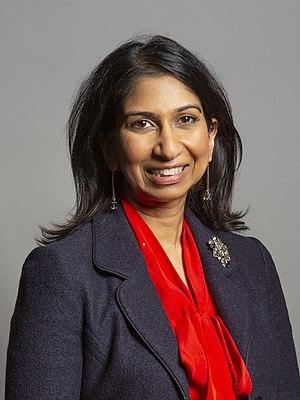
Sue-Ellen Cassiana Braverman, connue comme Suella Braverman, est une femme politique britannique du Parti Conservateur. Elle est Membre du Parlement pour Fareham depuis 2015.
Avocat général pour l'Irlande du Nord, est le principal conseiller juridique du gouvernement britannique en matière de droit irlandais. Ce poste est occupé par le procureur général de l'Angleterre et du pays de Galles. L'Avocat général et le Solliciteur général pour l'Angleterre et le pays de Galles jouissent, en Irlande du Nord, des mêmes droits d'audience que les membres du barreau d'Irlande du Nord.
La circonscription de Fareham est une circonscription parlementaire britannique située dans le Hampshire, et représentée à la Chambre des Communes du Parlement britannique depuis 2015 par Suella Braverman du Parti conservateur.